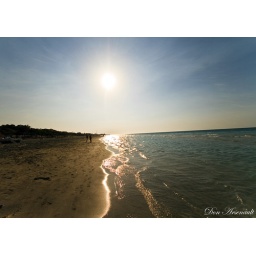
Day 2 on our Cuban vacation in Varadero. The water and beach were amazing.